Anne Brunell

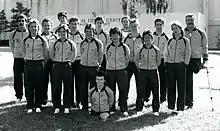
The Australian amputee swim team at the 1984 New York Summer Paralympic Games. Centre front is Anne Currie.

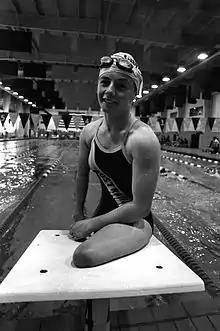
Anne Currie takes a break during a training session at the 1984 New York Summer Paralympic Games.

At the age of 13 years and 11 months, Currie qualified for the 1984 Summer Paralympic Games in New York City, New York, United States after breaking her personal best in the 100m freestyle by five seconds. Currie won bronze in the final of the Women's A1 100m freestyle, becoming the youngest Australian Paralympic medallist. Currie was surpassed by 13-year-old Maddison Elliot who won gold for Australia at the London, United Kingdom Summer Paralympic Games in 2012. Currie remembers the 1984 Summer Paralympic Games as a “…huge turning point…” for herself as both a disabled individual and athlete as a variety of disabled peoples were represented.